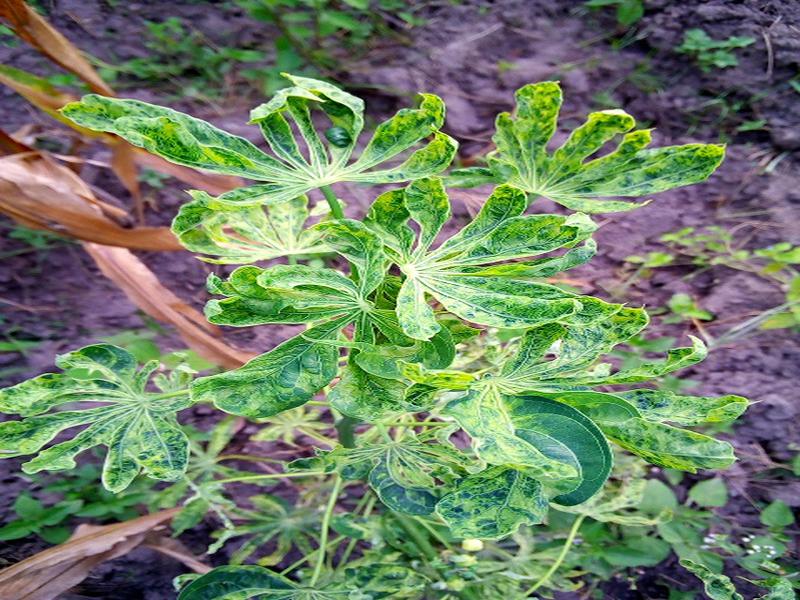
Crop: cassava
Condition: mosaic_disease